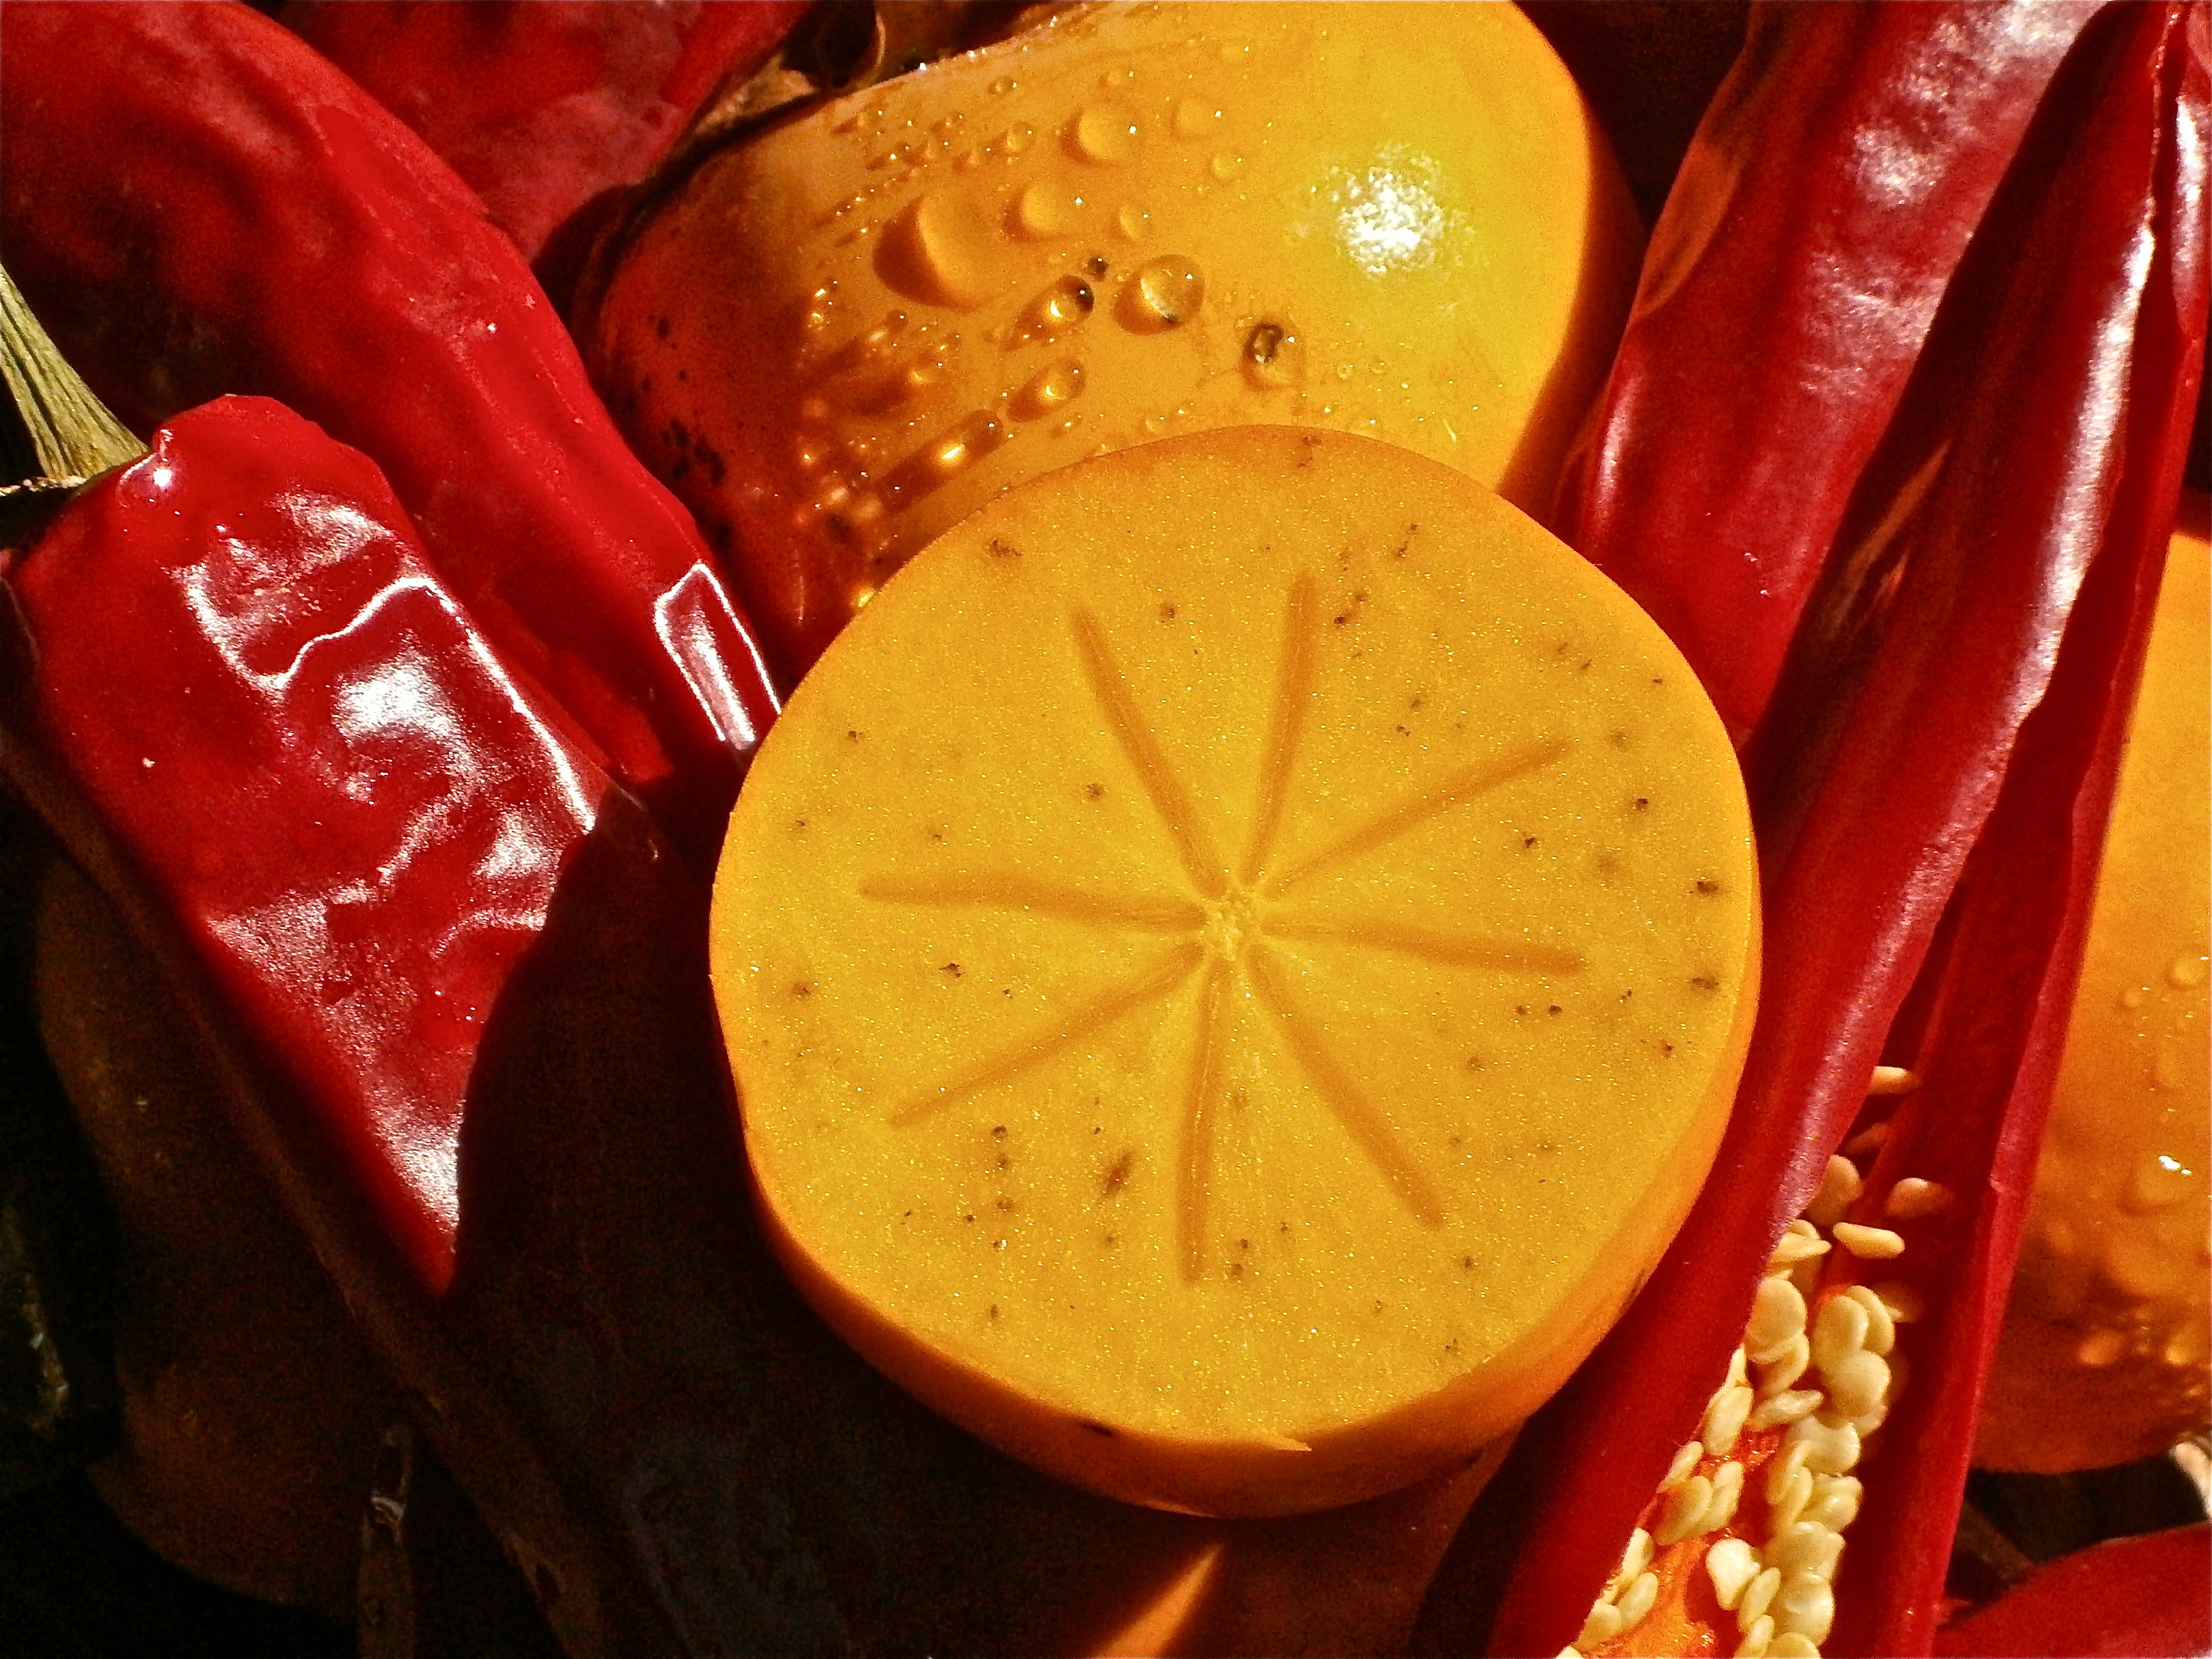
tree, nature, plant, fruit, flower, food, pepper, red, produce, vegetable, drink, liqueur, khaki, flavor, flowering plant, land plant, diospyros kaki, 3cmlong, perssimo